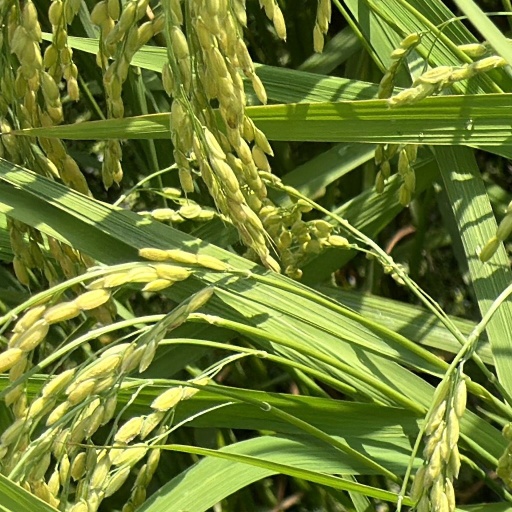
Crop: rice